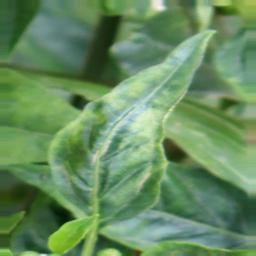
Label: nutritional